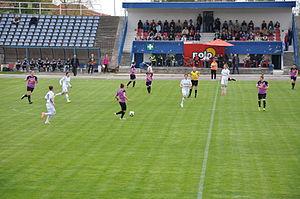
Match retour Konin Leczna 2013-2014
Le Championnat de Pologne de football féminin 2013-14 commence le 27 août 2013, sur un système aller-retour où les différentes équipes se confrontent deux fois par phase. Le RTP Unia Racibórz, champion en titre, termine la première phase en seconde position, et ne prolonge pas le championnat.